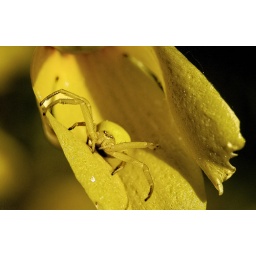
Very small yellow spider in a small yellow forsythia flower - Norway in mid May.